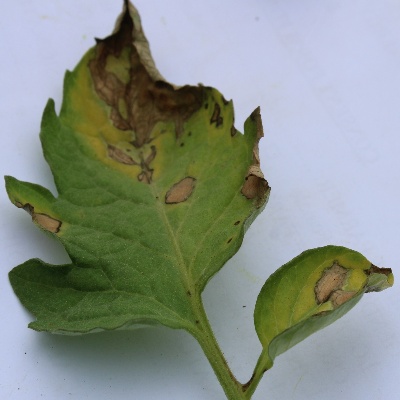
Crop: Tomato
Condition: verticulium wilt